AFC Eskilstuna

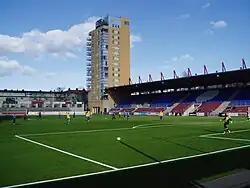
AFC Eskilstuna play their home games at Tunavallen

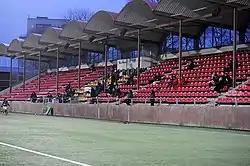
AFC United previously played their home games at Skytteholms IP

The highest attendance for FC Väsby United at Råsunda was 8,672 spectators who attended the match with AIK on 15 August 2005.